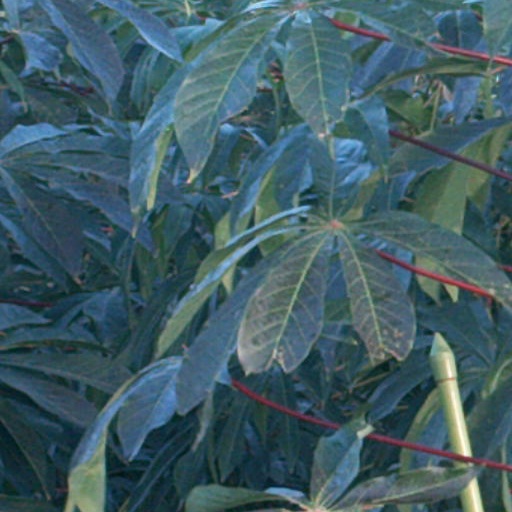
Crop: cassava